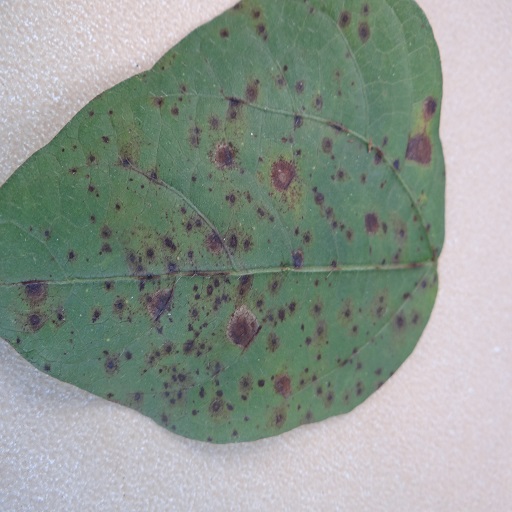
Label: Anthracnose